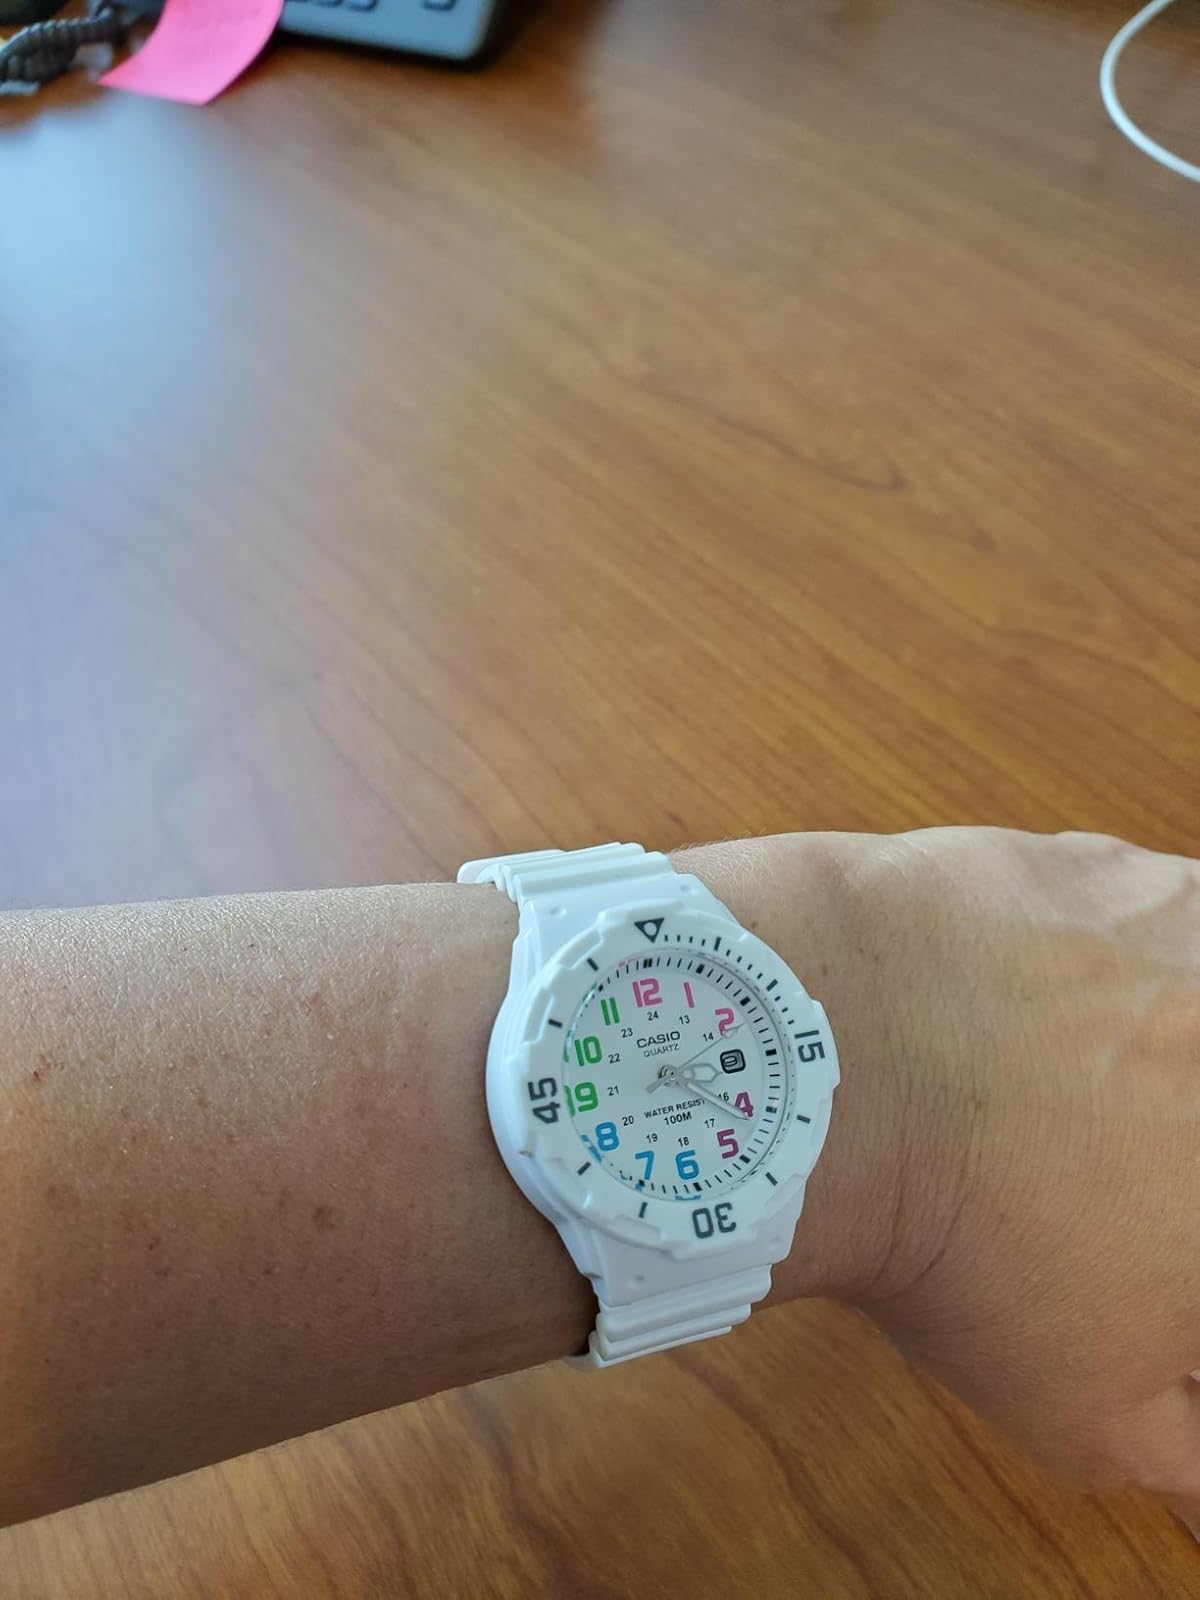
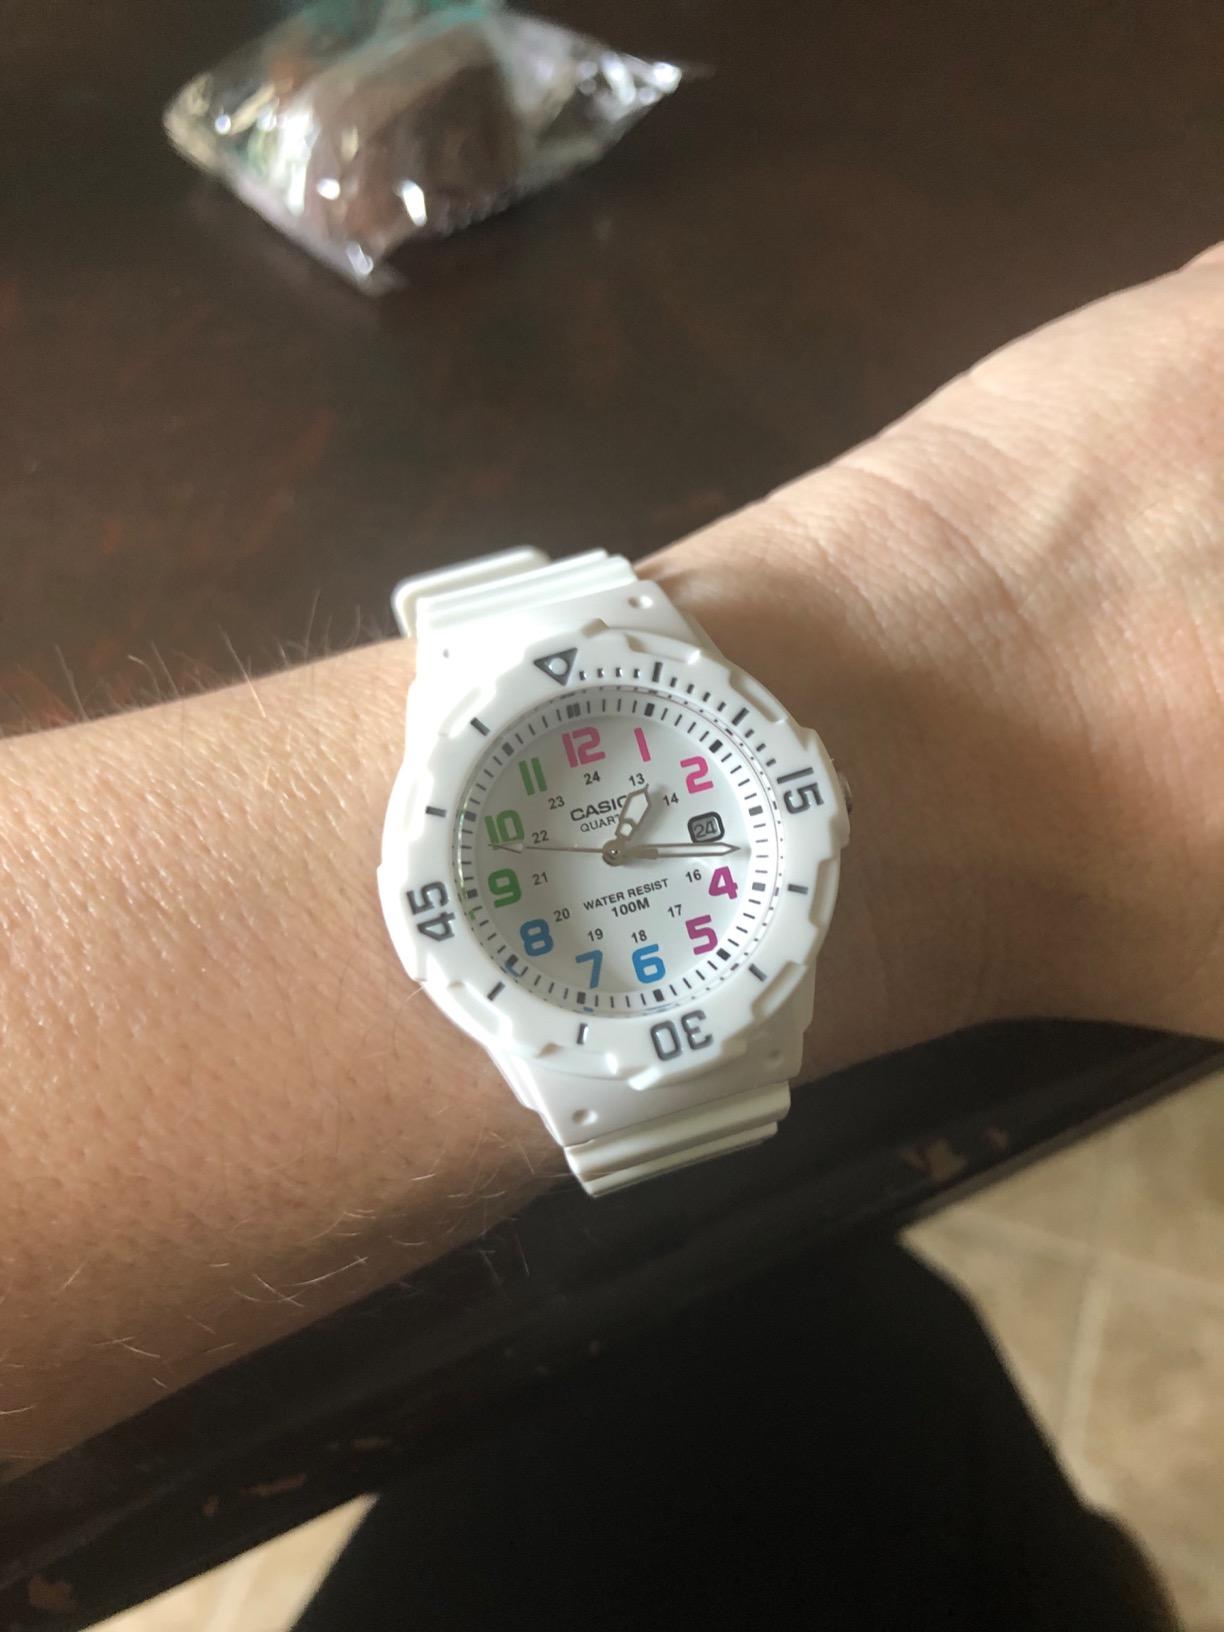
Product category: accessories_watch
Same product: yes